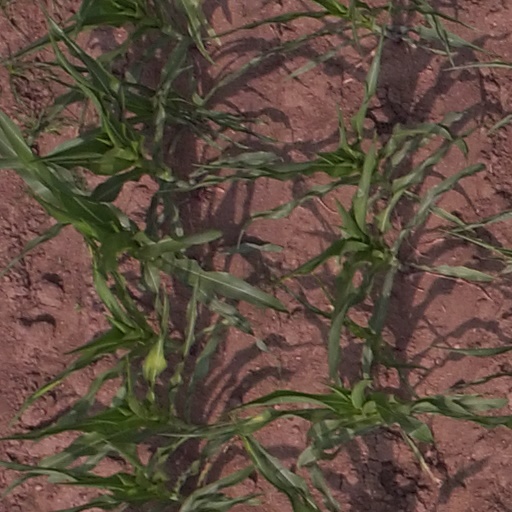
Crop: maize; corn